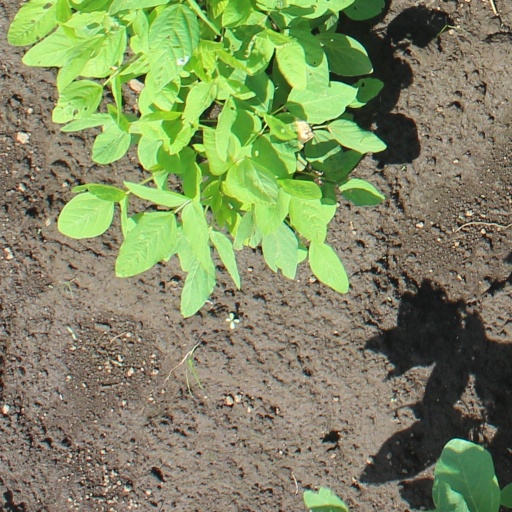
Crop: soybean